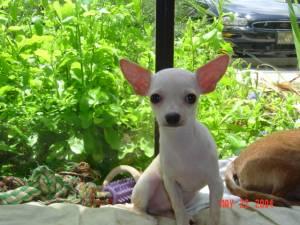
Breed: chihuahua